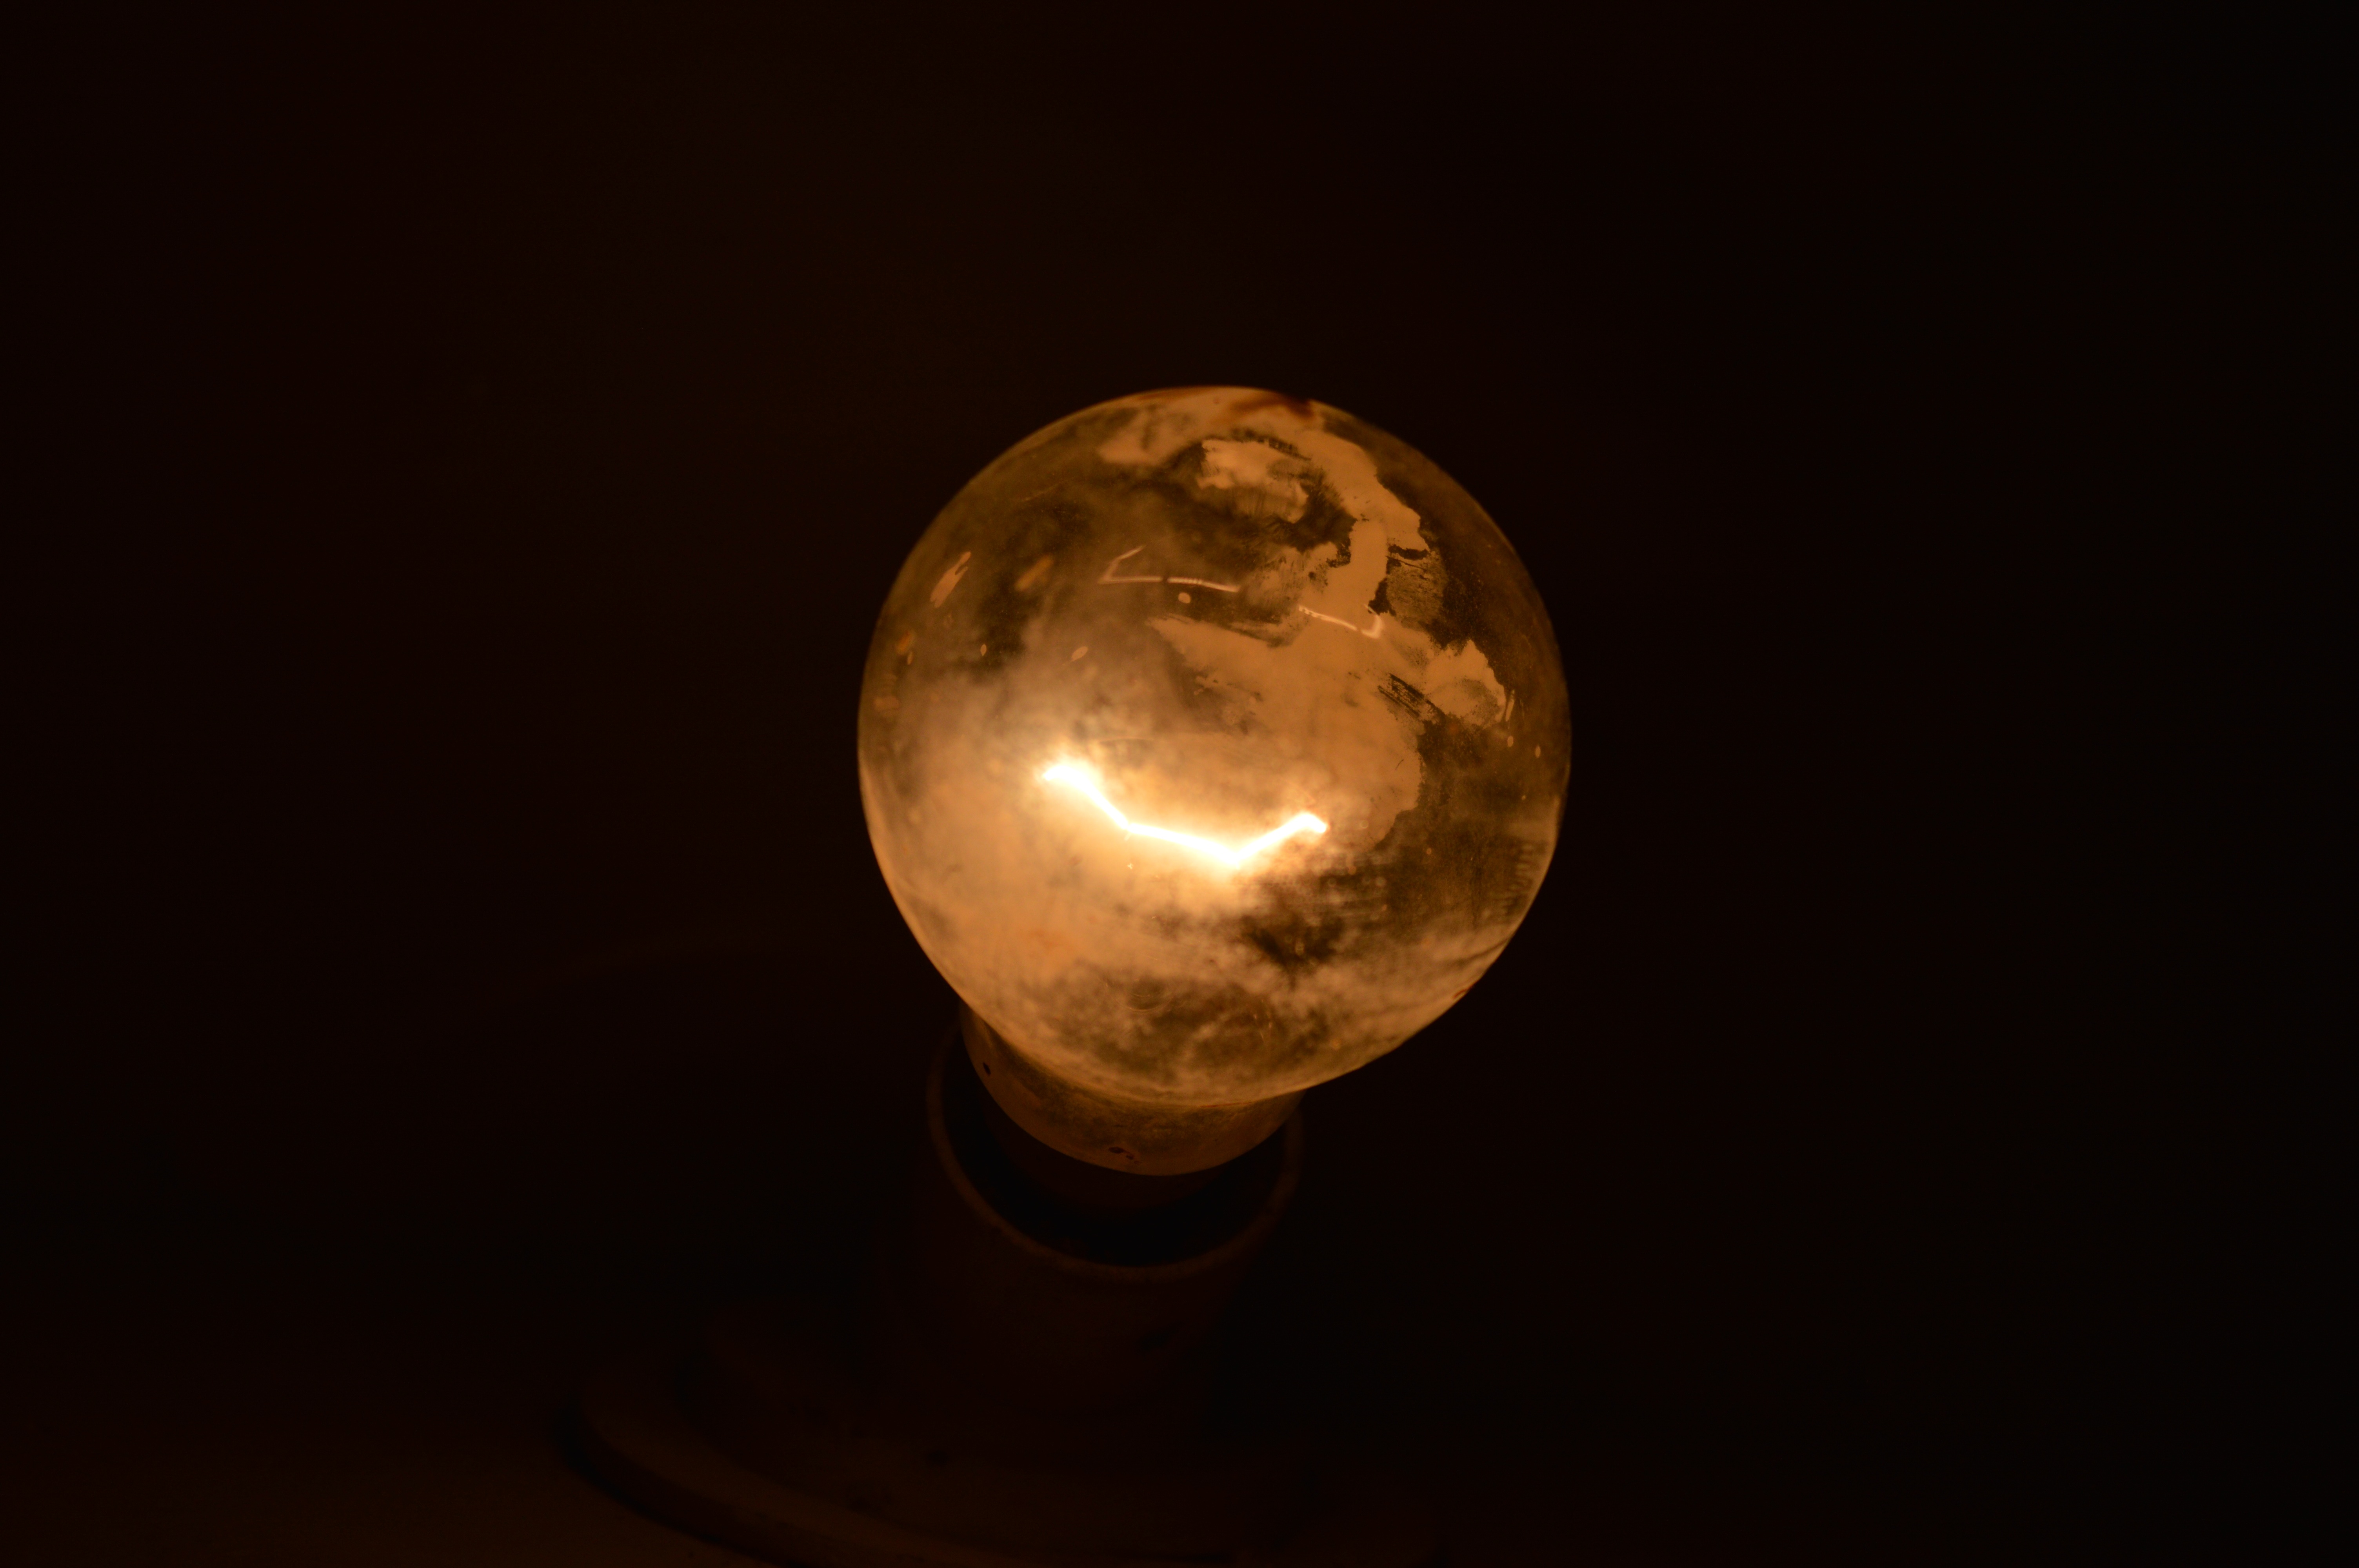
light, night, reflection, bulb, glow, darkness, electricity, lighting, lightbulb, circle, sphere, shape, macro photography, light bulbs, astronomical object, incandescent light bulb